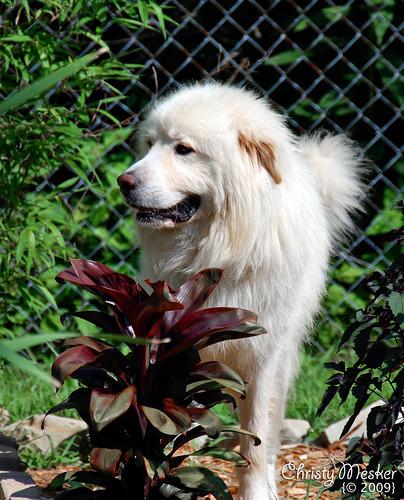
Breed: great pyrenees